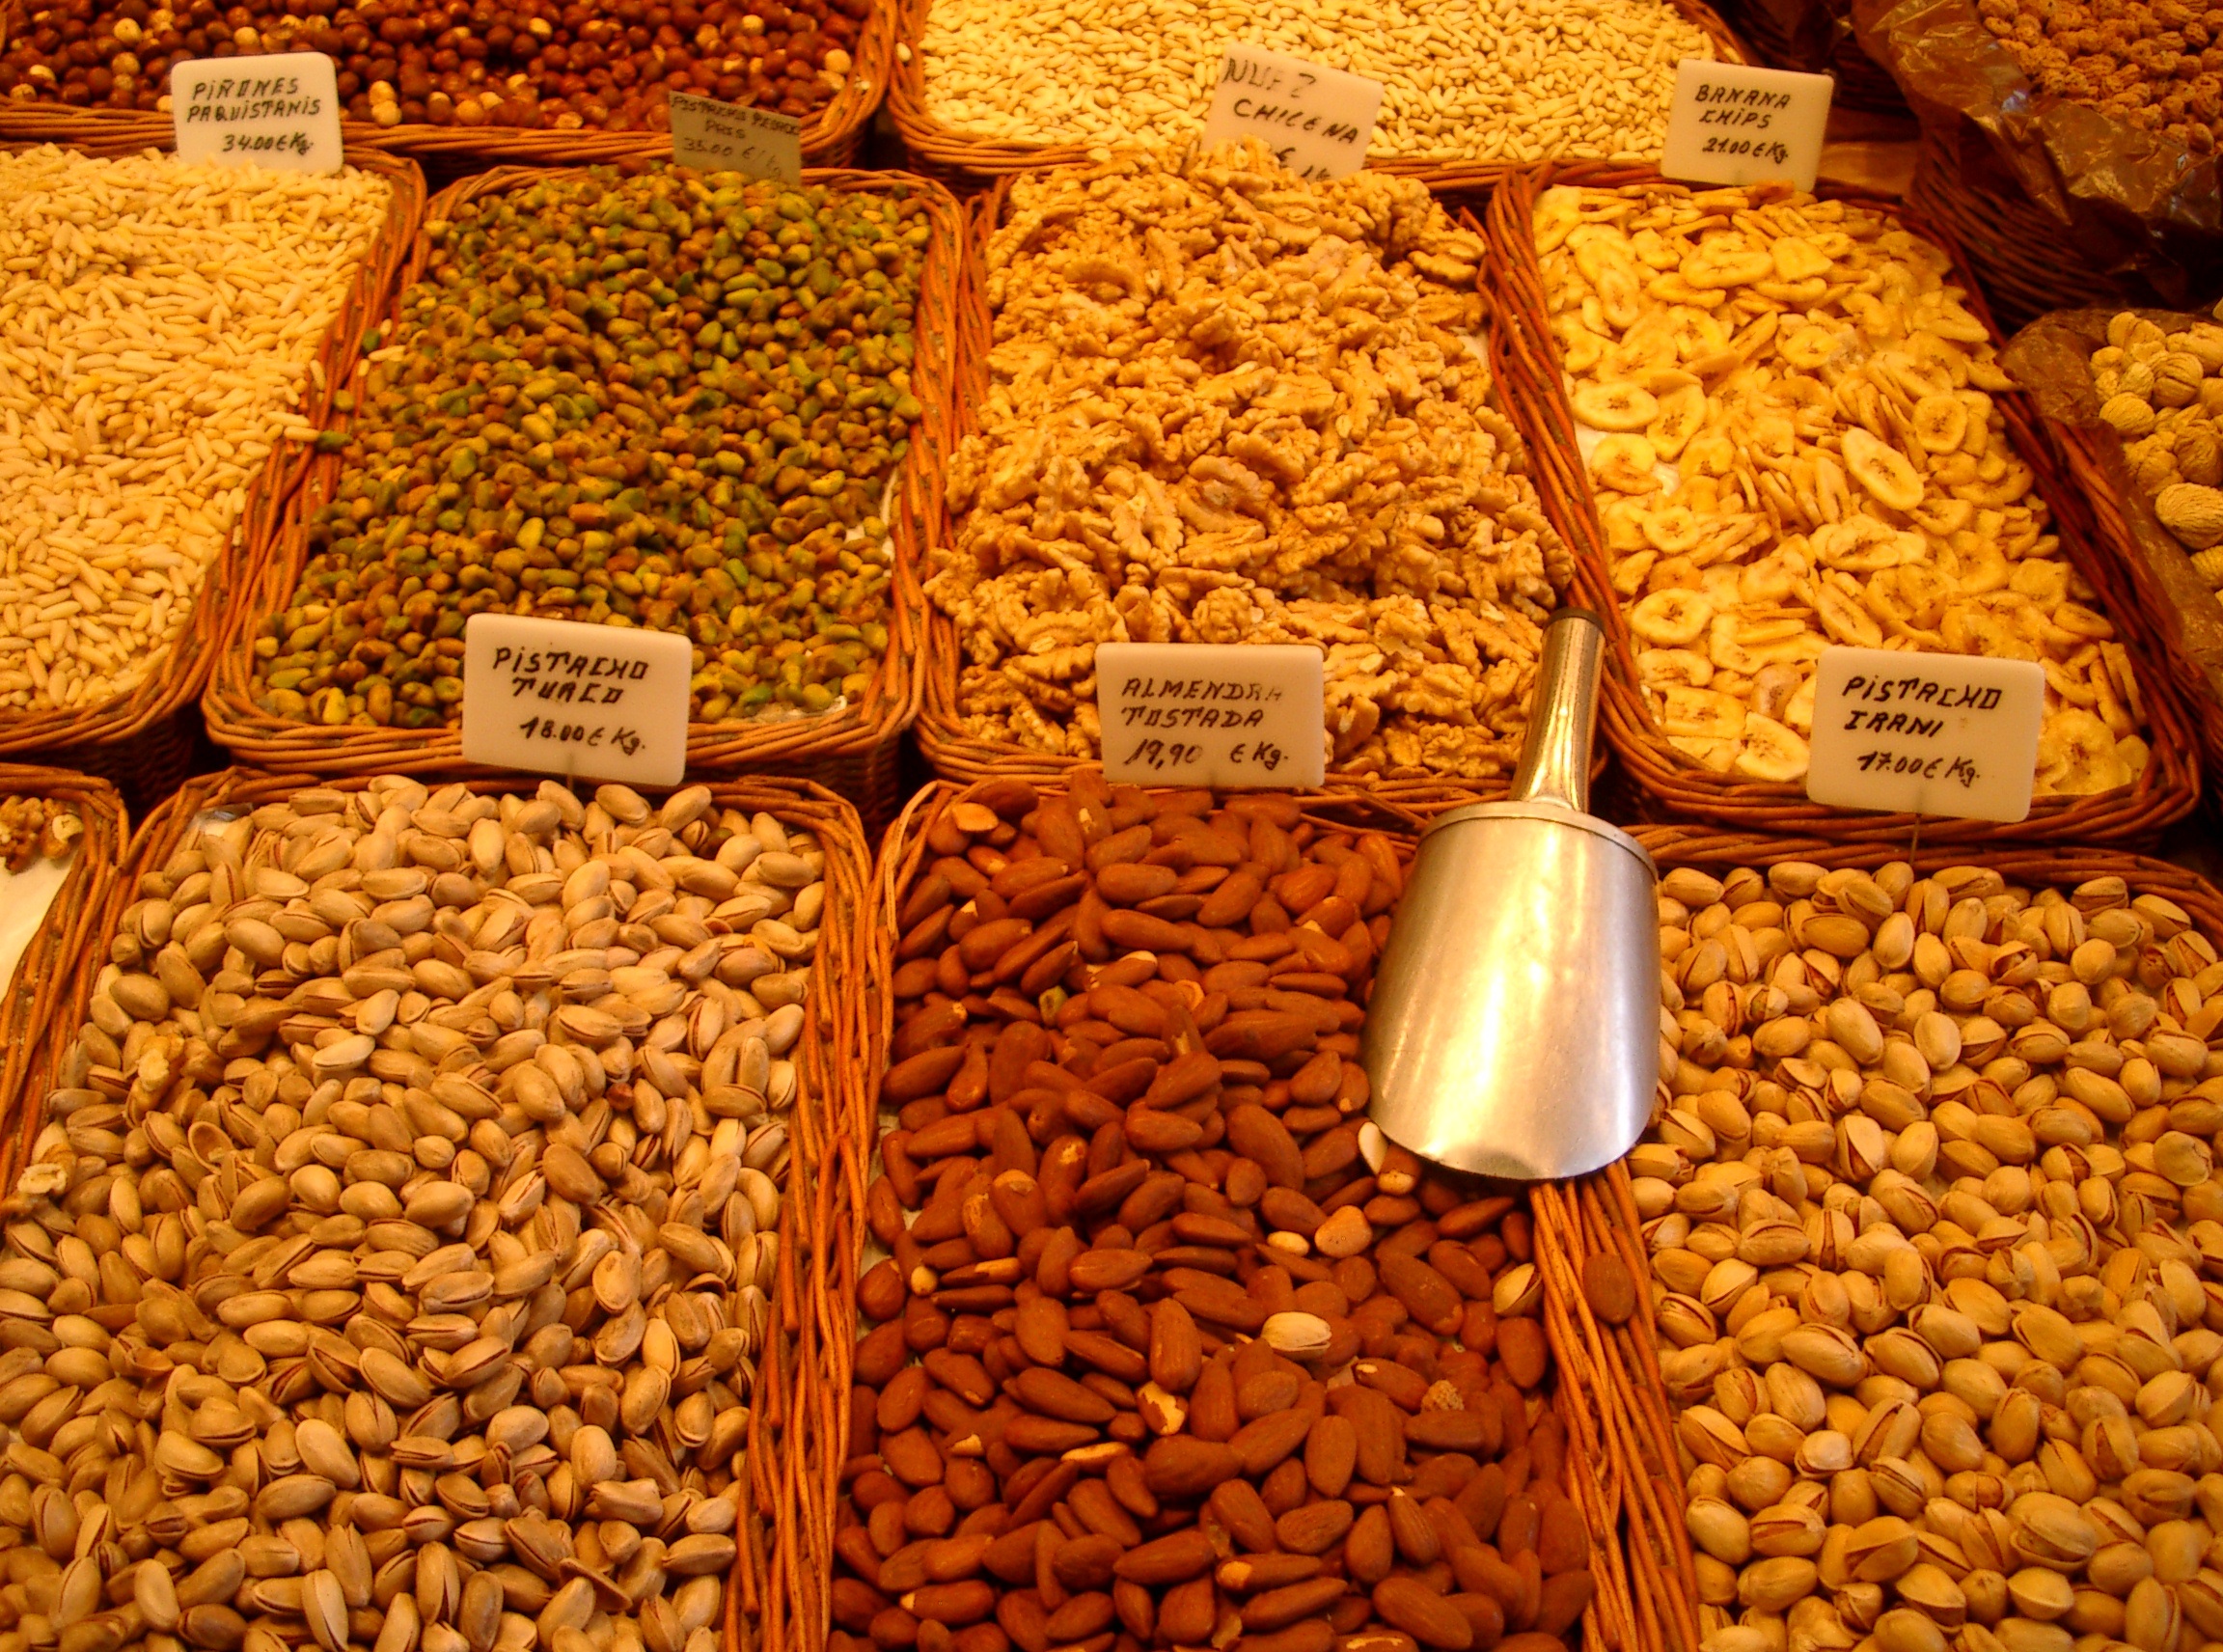
food, produce, crop, market, nut, delicious, market stall, nuts, tasty, diversity, sunflower seeds, walnuts, pistachios, almonds, hazelnuts, nutritious, grass family, whole grain